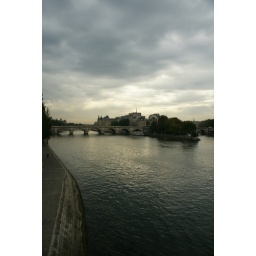
skipped over across the road to take this river picture